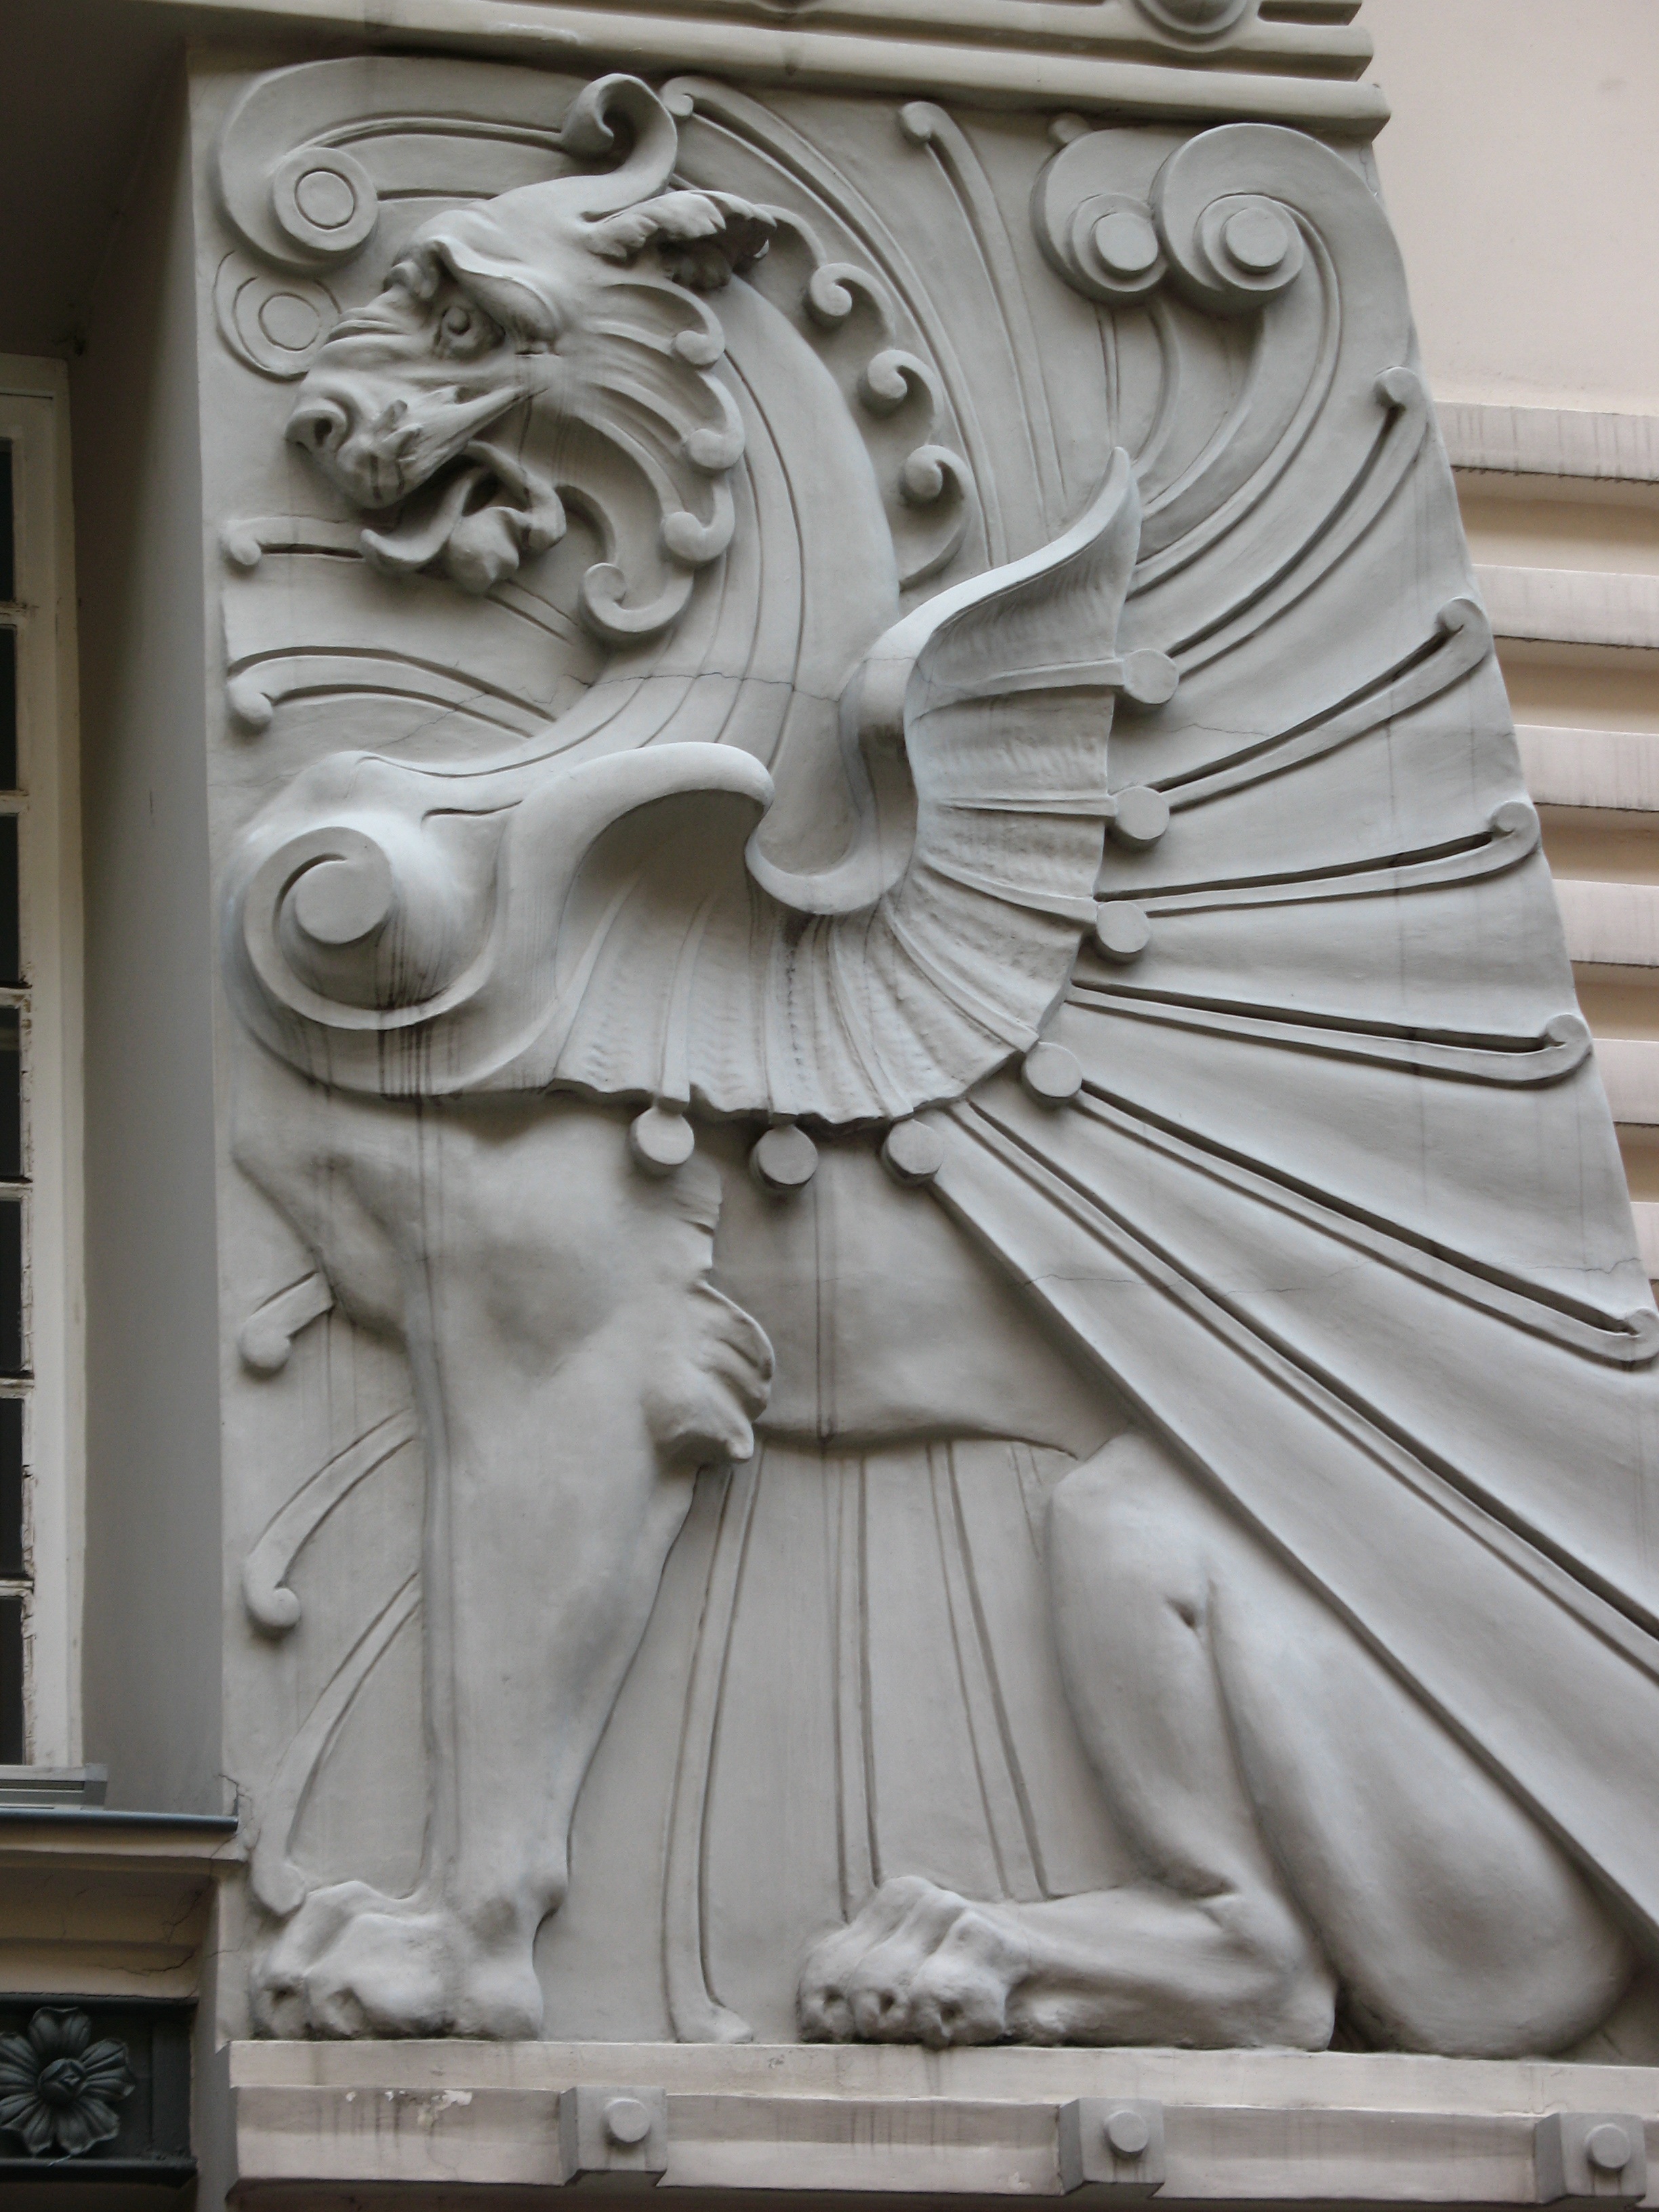
monument, statue, sculpture, art, temple, carving, relief, art nouveau, stucco, riga, latvia, stone carving, ancient history, classical sculpture